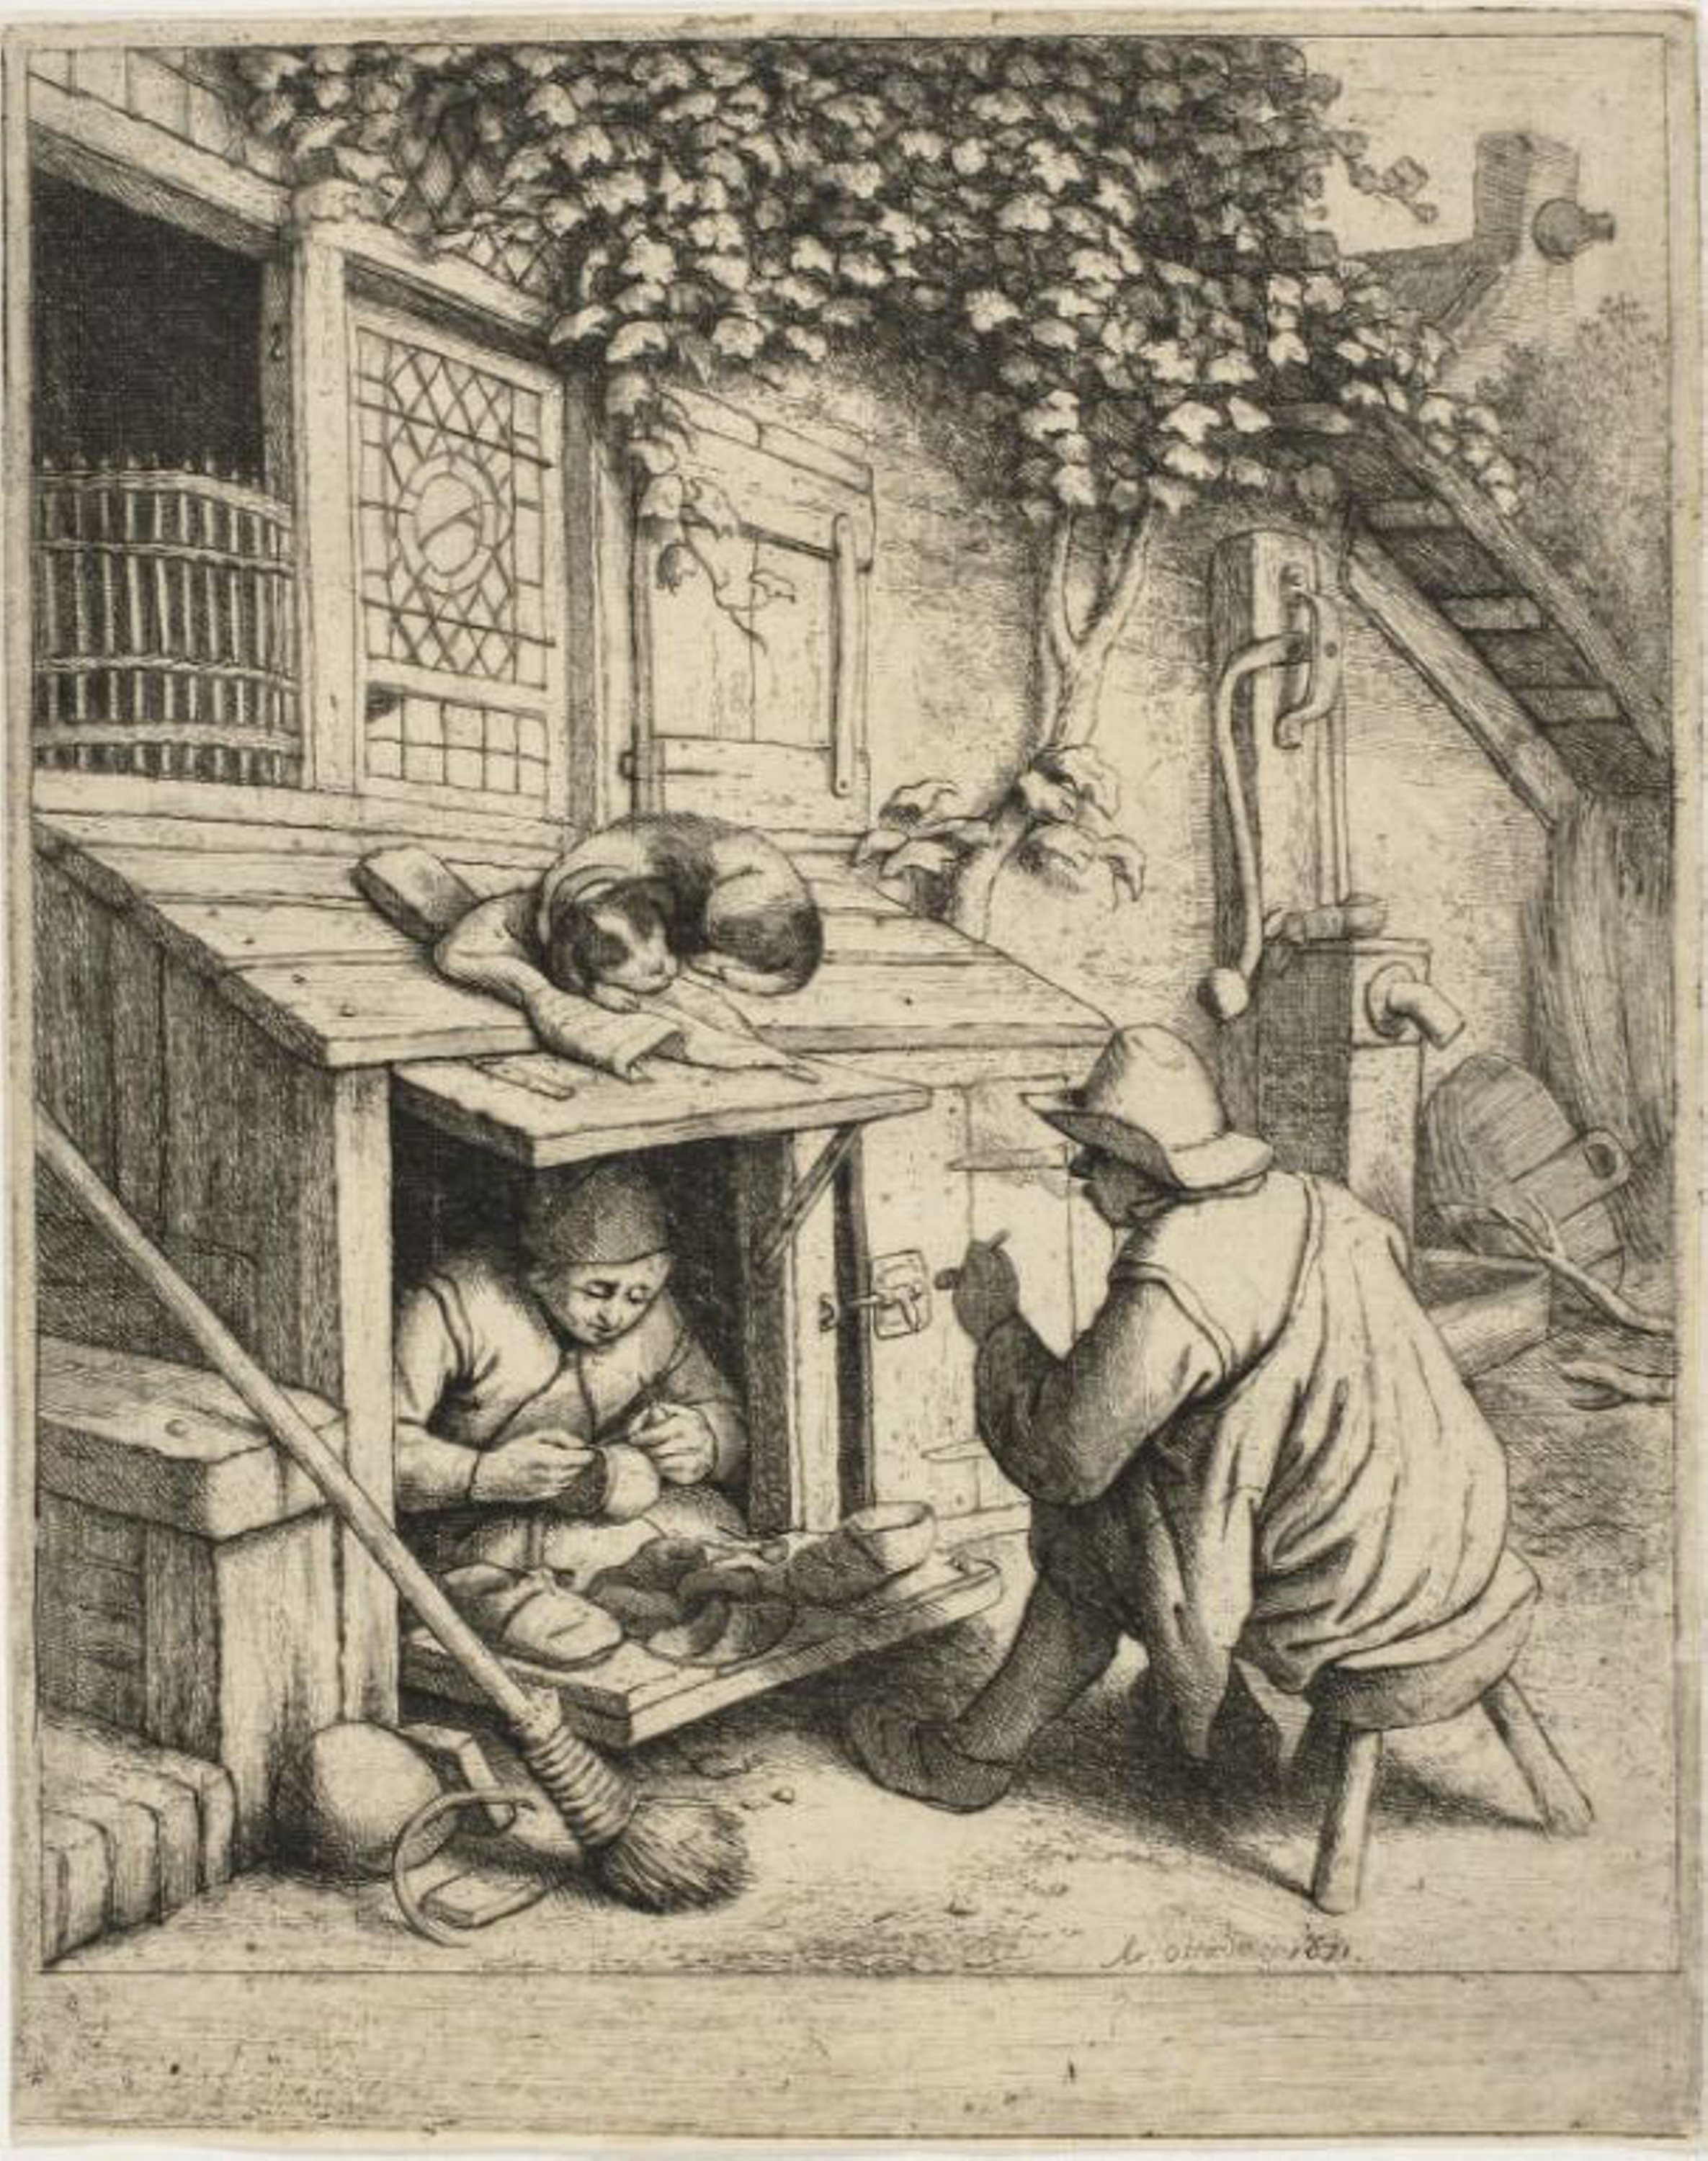
art, human behavior, history, black and white, artwork, visual arts, illustration, drawing, middle ages, stock photography